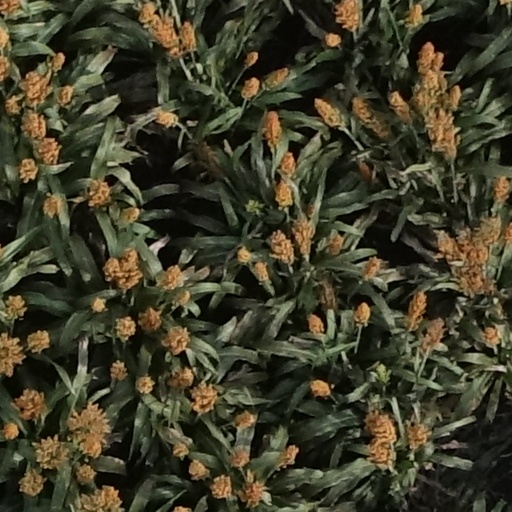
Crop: sorghum